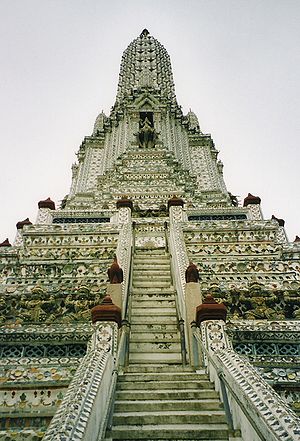
Wat Arun / Arkitektur
Prang på Wat Arun
Wat Arun er et buddhistisk tempel i Bangkok, Thailand. Templet ligger i Bangkok Yai distriktet på floden Chao Phrayas vestlige bred. Templets fulde navn er Wat Arunratchawararam Ratchaworamahavihara.